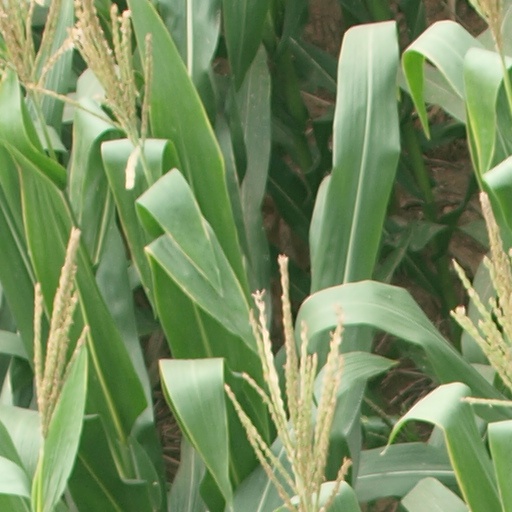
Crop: maize; corn